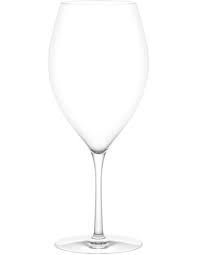
Label: glass